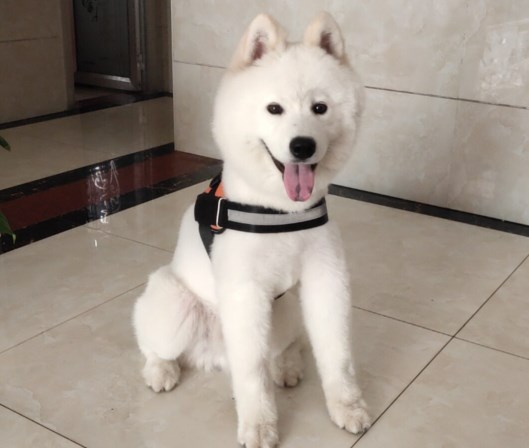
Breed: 2192-n000088-Samoyed